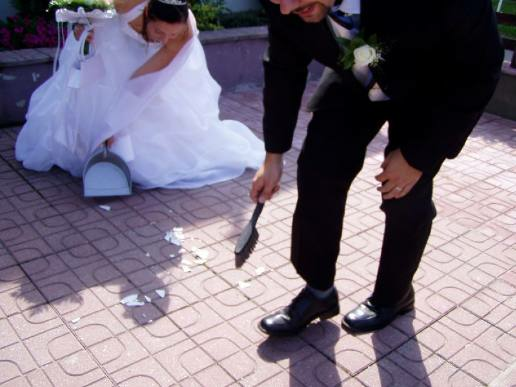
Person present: Yes